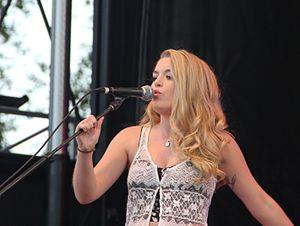
Bratz est une série télévisée d'animation 3D américaine en 40 épisodes de 21 minutes, développée par Peggy Nicoll et diffusée entre le 10 septembre 2005 et le 26 février 2008 sur le réseau Fox dans le cadre de son bloc de programmation jeunesse 4Kids TV.
Britt McKillip est une actrice canadienne née le 18 janvier 1991 en Colombie-Britannique.